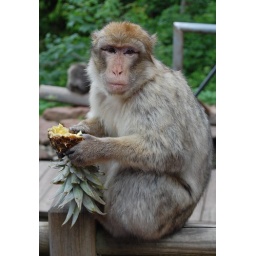
Barbary Macaque (Macaca sylvanus) eating pineapple at the Montagne des Singes (Monkey Mountain) near Kintzheim, France